Brizlincote

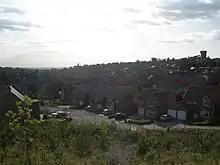
Brizlincote Valley

Brizlincote is a civil parish in Burton upon Trent in East Staffordshire, England. Formerly farmland and a manor lying in Derbyshire, it was added to the municipal borough of Burton by the Local Government Act 1888 and formally transferred to Staffordshire in 1894. It was developed for housing in the late 20th and early 21st centuries. The area of the parish was previously considered part of the (unparished) adjoining areas of Stapenhill and Winshill. All three areas are now separate parishes. Brizlincote has a population of around 5,000 and has the highest average household income of any parish in Burton.